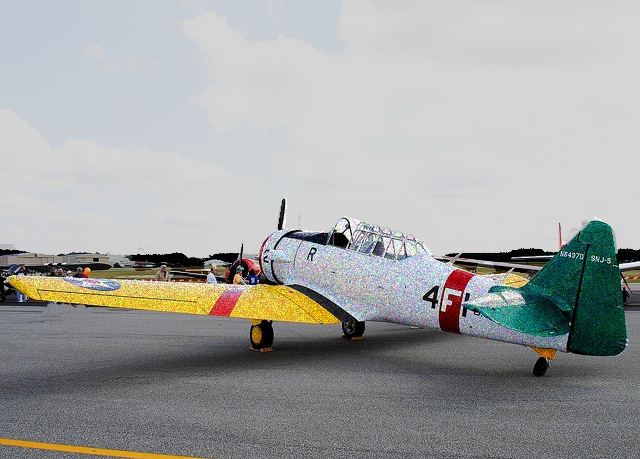
Distortion: mixed2